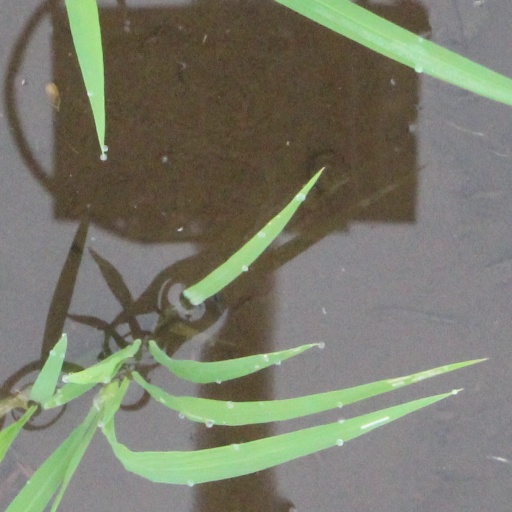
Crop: rice